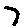
Label: 7